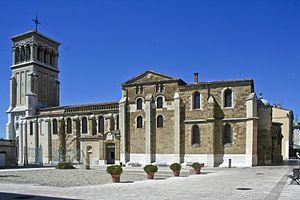
Cathédrale Saint-Apollinaire, Valence, Drôme, France
La cathédrale Saint-Apollinaire est le plus ancien monument de la ville de Valence dans le département de la Drôme. Située sur la place des Ormeaux dans le quartier du Vieux Valence, elle est classée sur la liste des monuments historiques de 1862.
Il existe 171 basiliques mineures en France.
Cet article recense les monuments historiques de Valence, dans le département de la Drôme, en France.